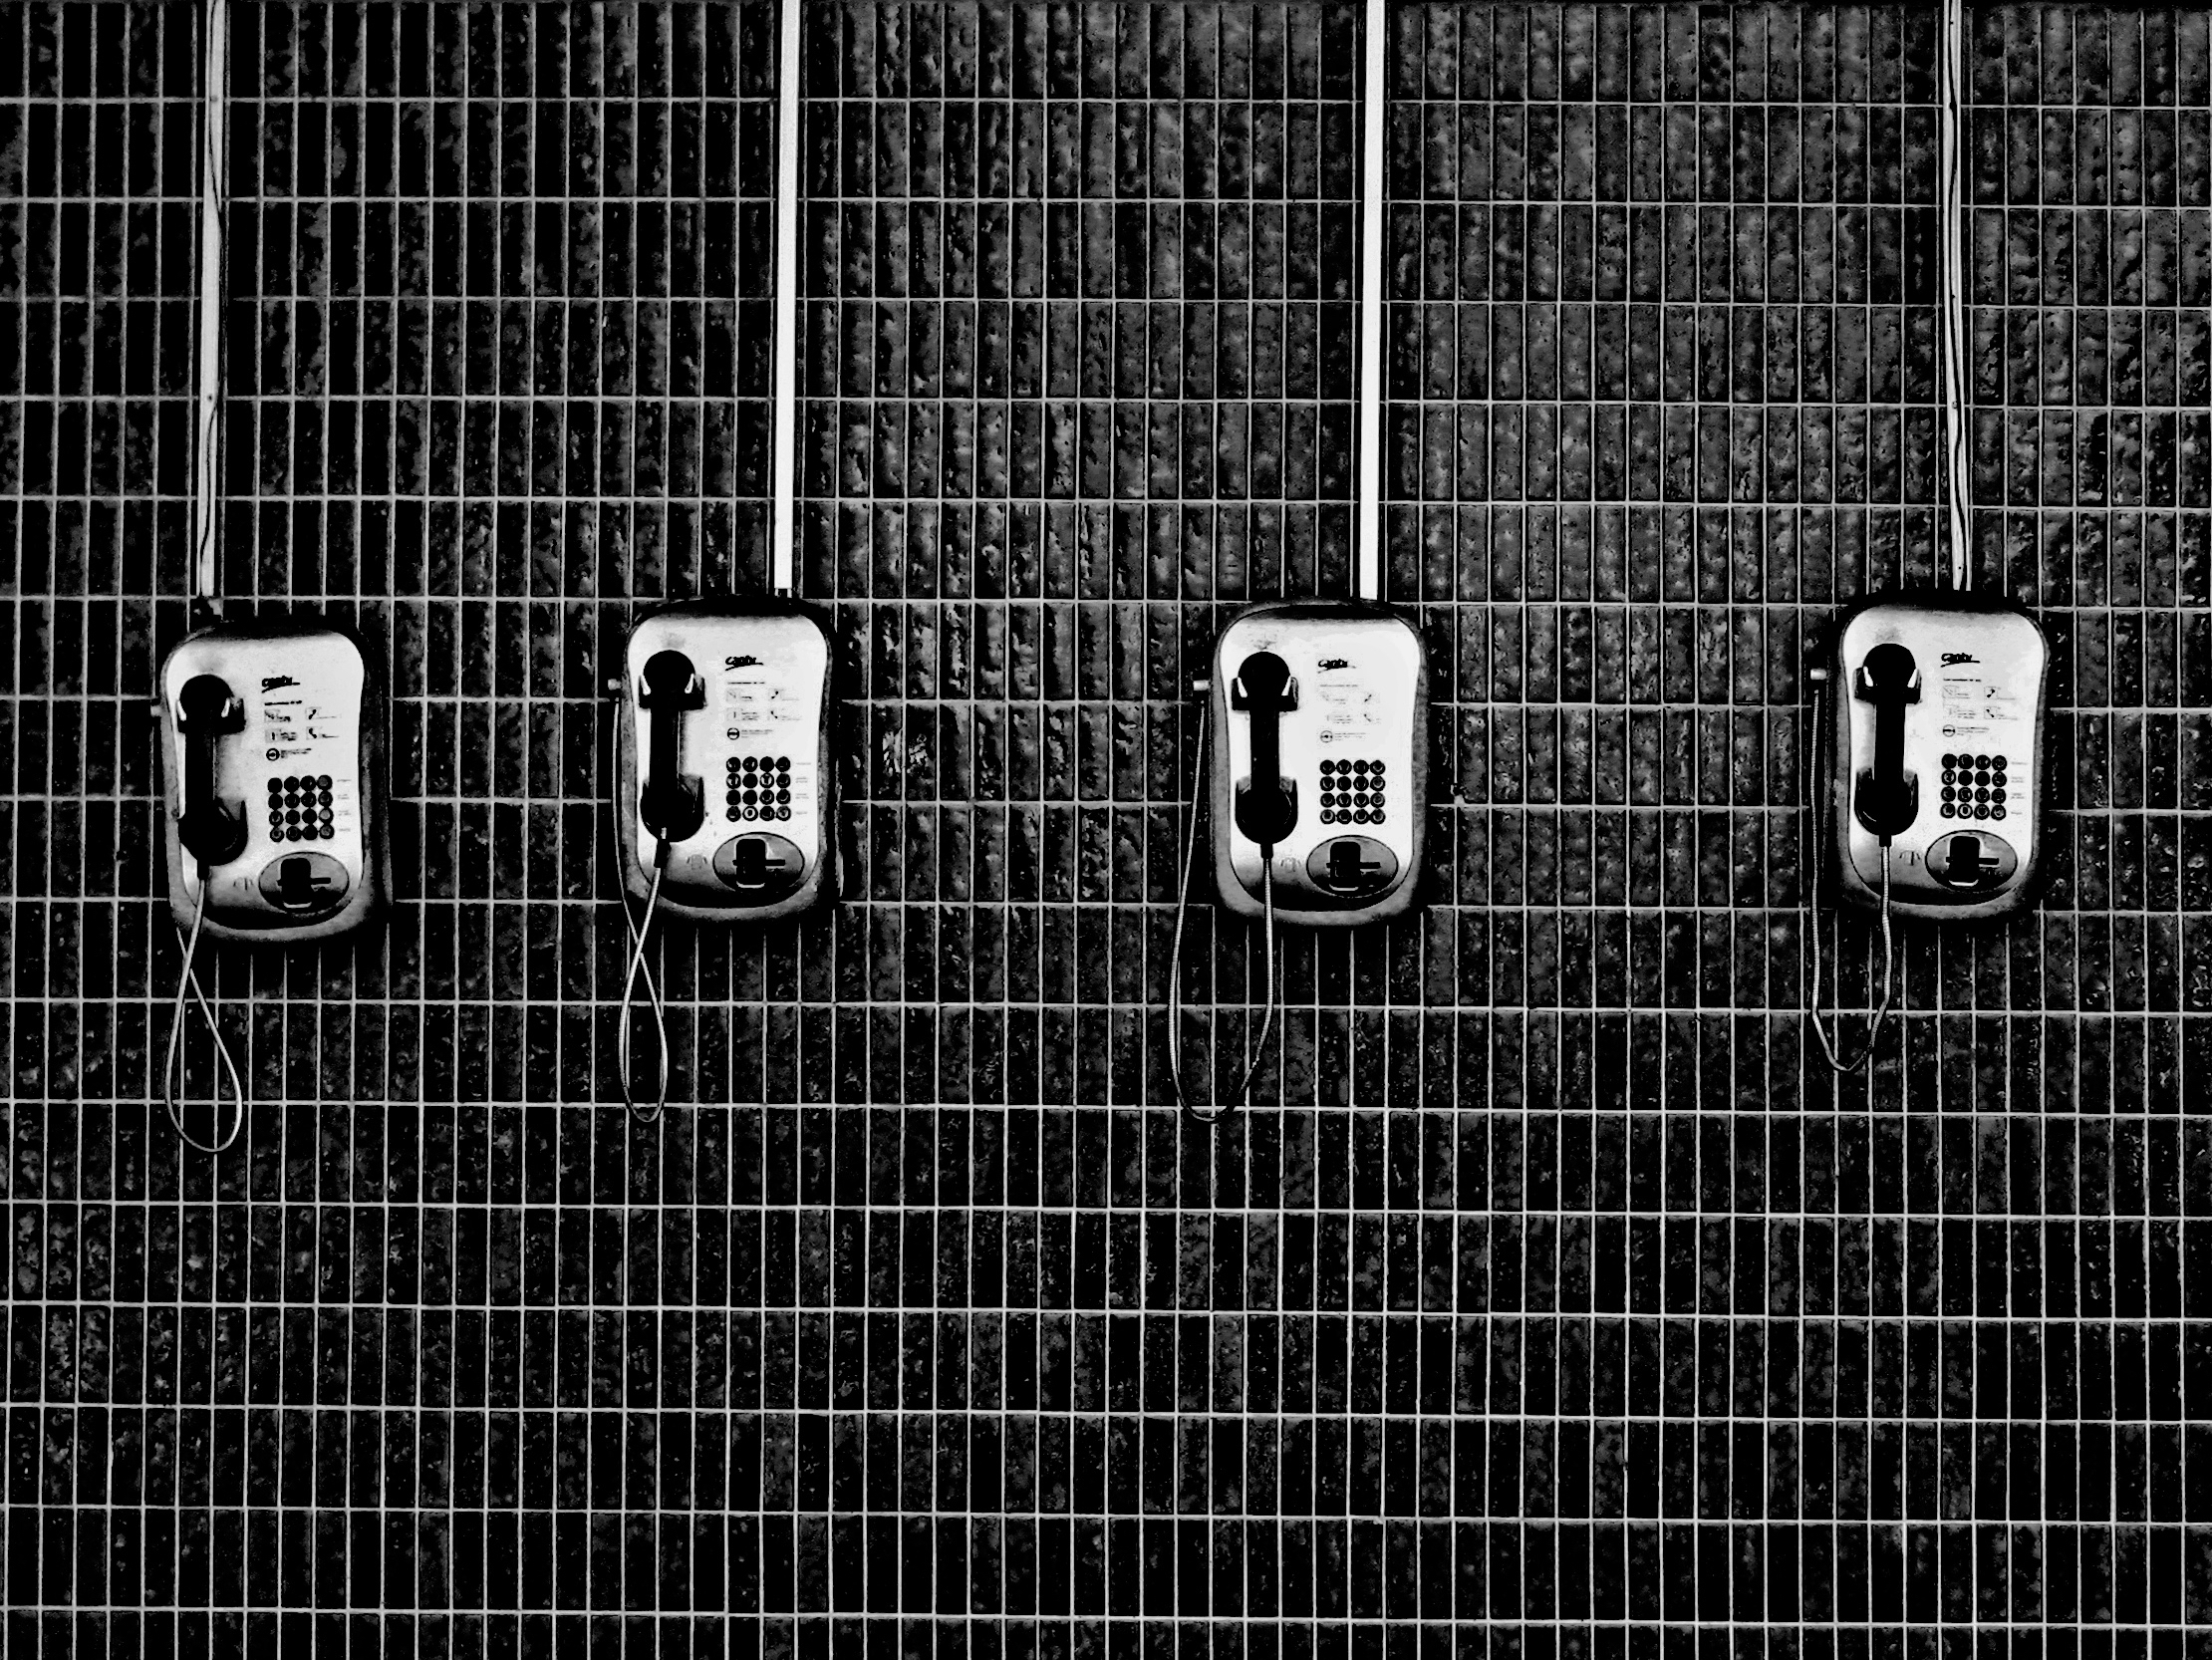
black and white, number, pattern, line, black, monochrome, font, shape, monochrome photography